Caci (fighting)

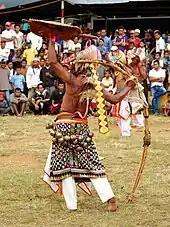
Caci fighter wearing horned helmet, songket sarong with bells, and holding a rattan whip and shield.

Competitors are bare-chested and wear pants covered by an embroidered woven "sarung songke" (songket sarong). Their lower backs and ankles are adorned with small jingling bells, which make peculiar sounds when moving and fighting. The upper body is intentionally uncovered in order to be exposed to the whips' lashes. The masked helmets are made of buffalo hide that is wrapped in colourful cloths with horn-like headgear, along with head-cloths worn over the face.